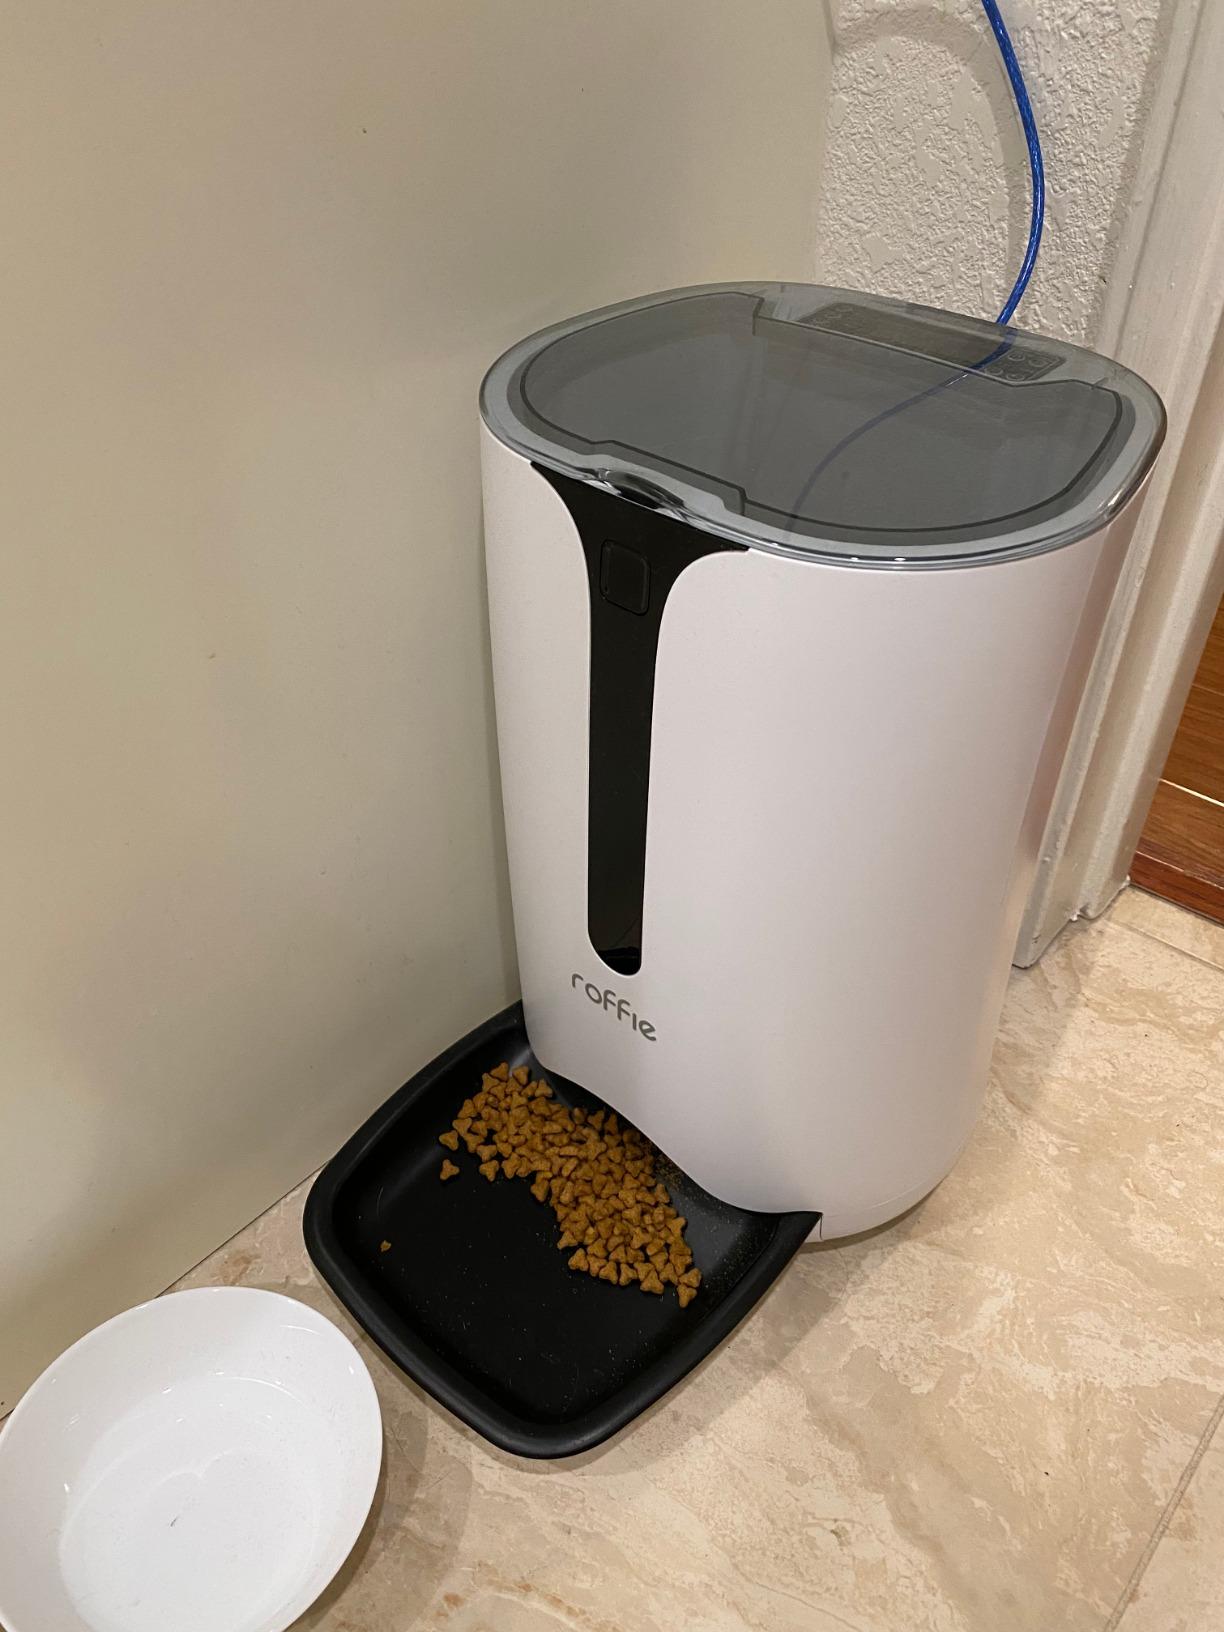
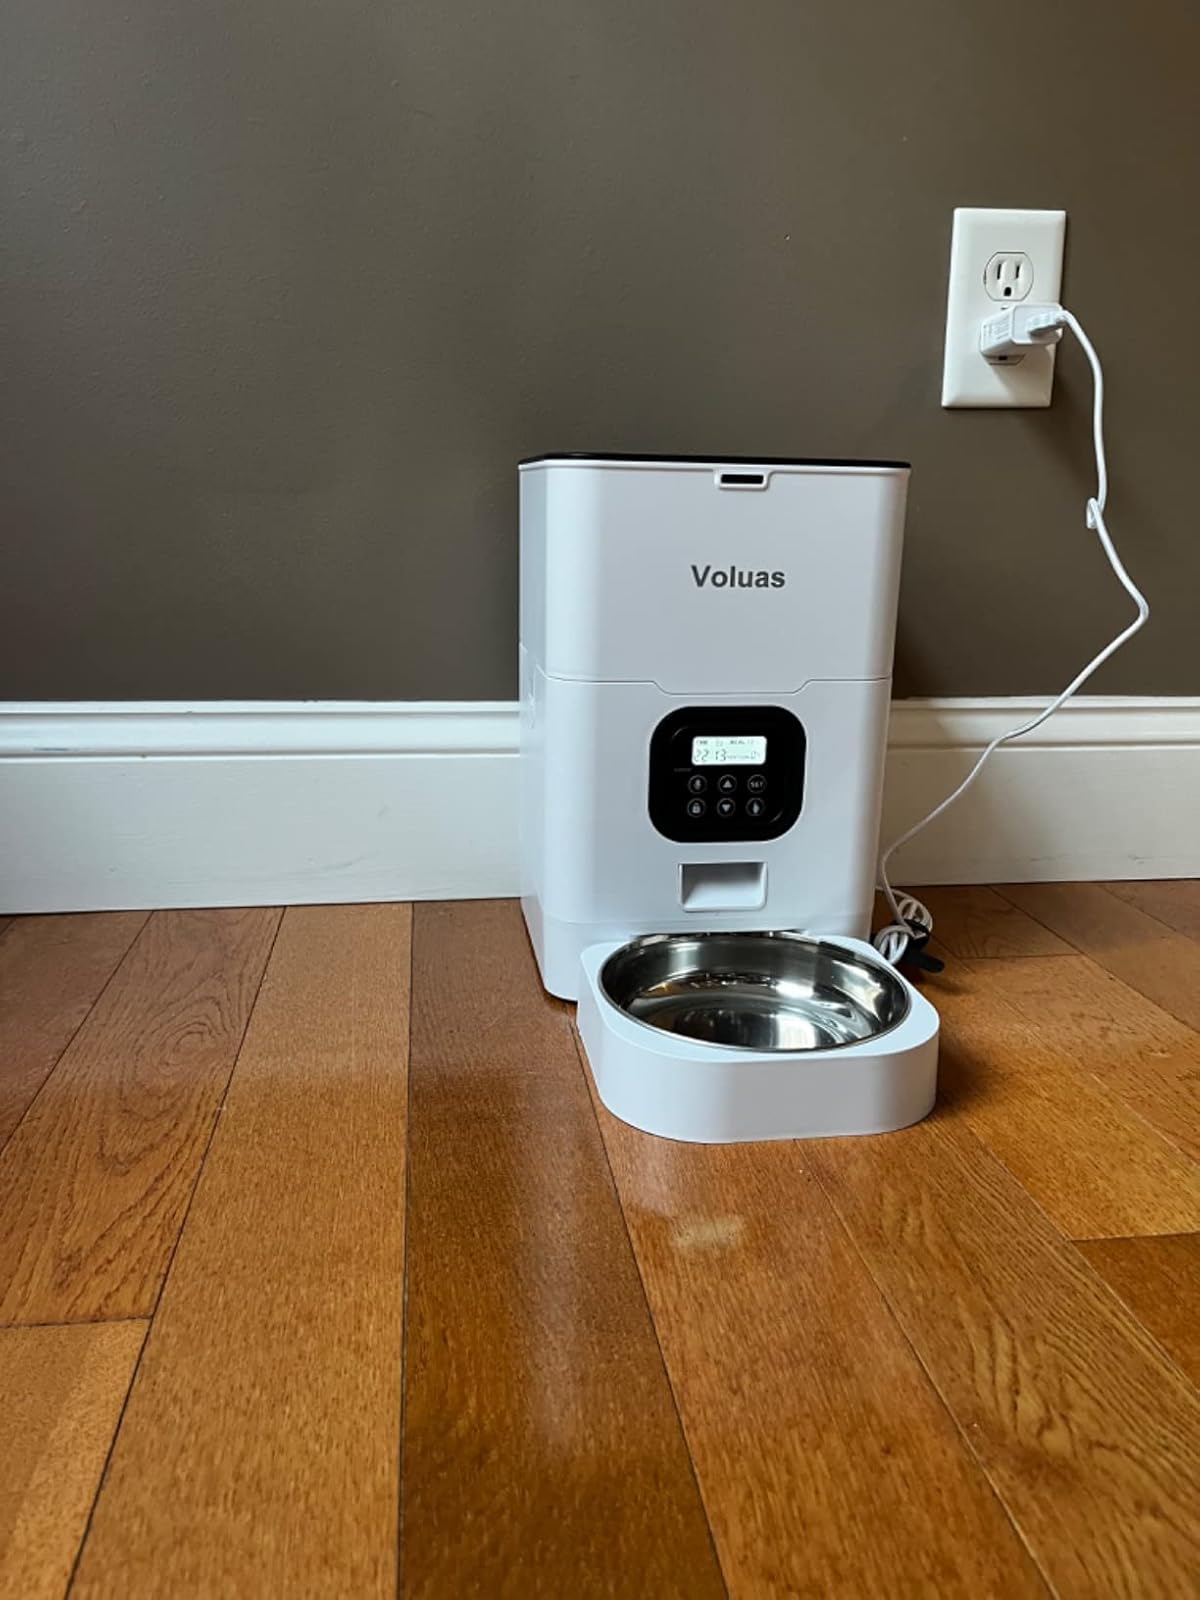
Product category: items_feeder
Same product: no